History of Tottenham Hotspur F.C.

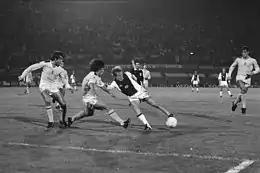
Ajax vs Spurs Cup Winners' Cup first round in 1981. Notable Spurs players in this match include Steve Perryman, Osvaldo Ardiles, Graham Roberts, Steve Archibald, Ricardo Villa, and Glenn Hoddle (not all shown here).

The 1960–61 season started with a 2–0 home win against Everton, the beginning of a run of eleven wins. The winning run was interrupted by a 1–1 draw against Manchester City, followed by another four wins before the unbeaten streak was broken by a loss to Sheffield Wednesday at Hillsborough in November. It remained the best ever start by any club in the top flight of English football until it was surpassed by Manchester City in 2017. The title was won on 17 April 1961 when Spurs beat the eventual runners-up Sheffield Wednesday at home 2–1, with three games still to play.